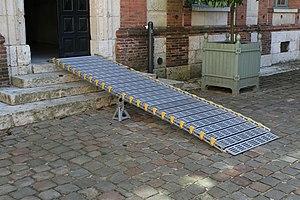
Chartres, hôtel Montescot